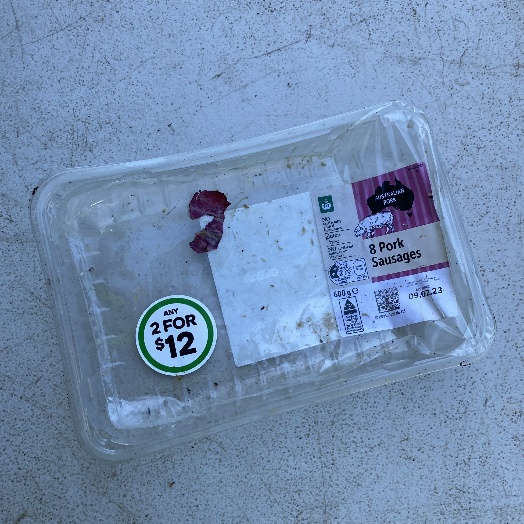
Label: Plastic